Renée Chemet

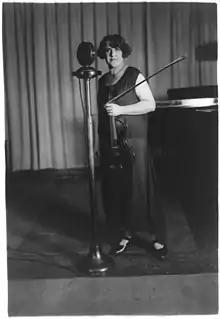
Renée Chemet standing at a microphone, from the George Grantham Bain Collection, Library of Congress.

Renée Henriette Joséphine Chemet was born in Boulogne-sur-Seine. She studied with Henri Berthelier at the Conservatoire de Paris, graduating in 1902.